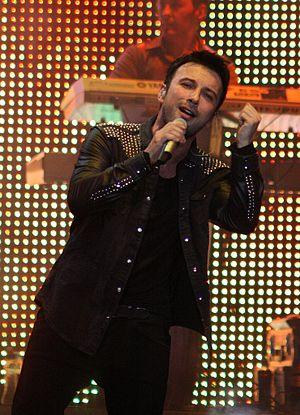
Tarkan, de son nom complet Tarkan Tevetoğlu, est un chanteur turc né le 17 octobre 1972 à Alzey, en Allemagne. Il est l'un des chanteurs les plus connus en Turquie où d'ailleurs la presse people turque l'a surnommé la « Megastar ». À l'étranger, il est surnommé « Le Prince du Bosphore ». Ses albums se vendent à des millions d'exemplaires. Tarkan a fait une énorme tournée mondiale, avec l'album Karma, en passant par 19 pays, notamment le Japon, le Mexique, l'Allemagne, les États-Unis, France, etc.